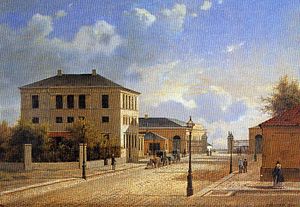
C.K. Hansen
C.K. Hansens første hovedsæde
C.K. Hansen var et dansk rederi og skibsmæglerforretning, som stod for befragtning, klarering, havari- og linieagentur, spedition og internationale transporter. I sine første årtier var firmaet dog primært en grossistvirksomhed.